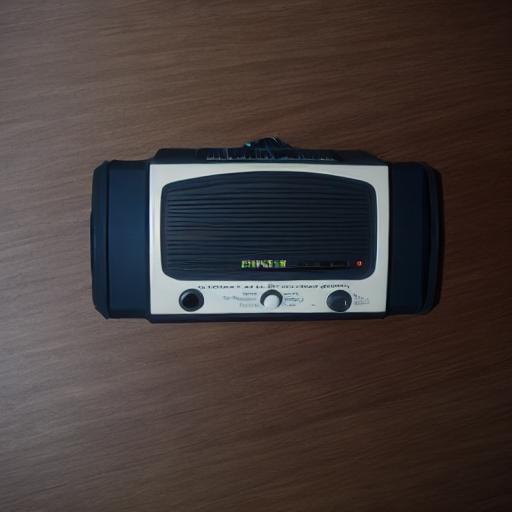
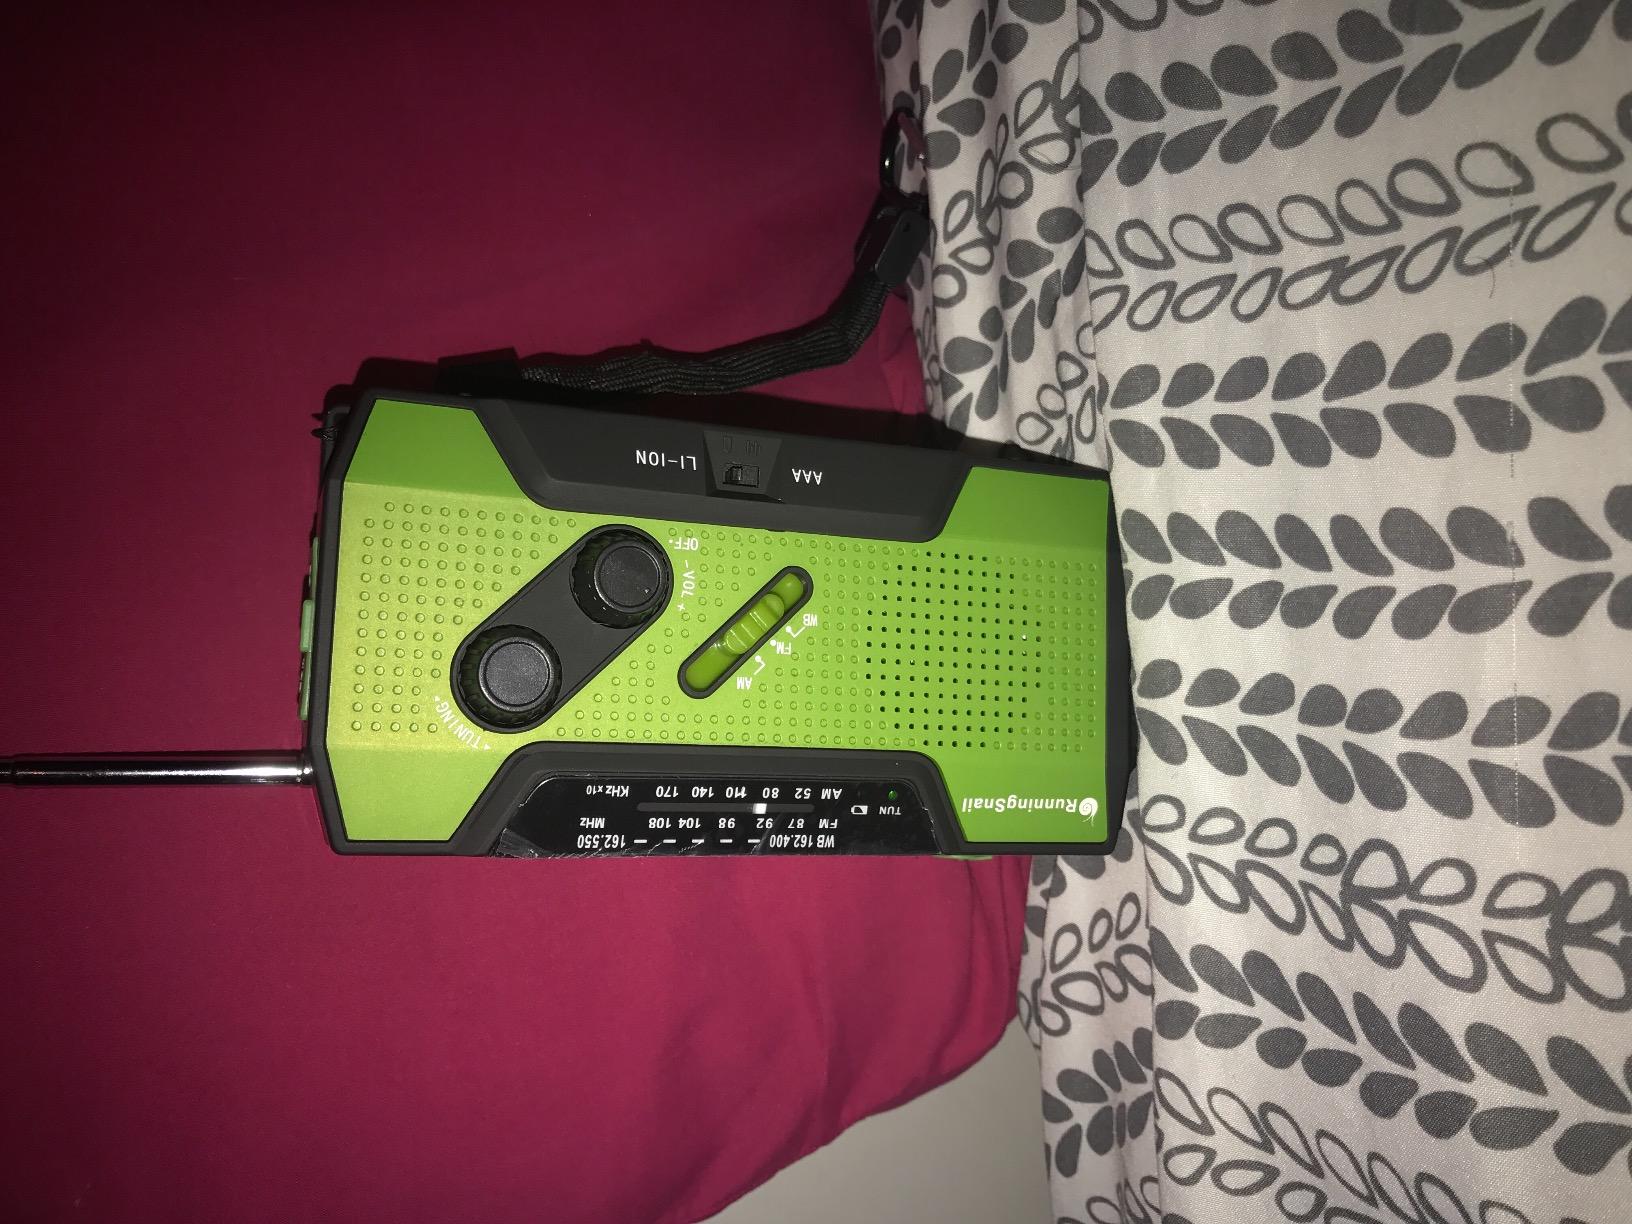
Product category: radio
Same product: no